Tanganyika groundnut scheme

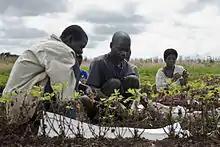
Groundnut cultivation in Malawi

In February 1948, the United Africa Company handed over responsibility for the project to the newly formed Overseas Food Corporation (OFC). It sent a new manager, Major-General Desmond Harrison, to the site. He found the scheme in a state of chaos, and immediately tried to instil some military discipline, which did not endear him to the workers, but subsequently retreated to his tent to concentrate on copious paperwork in a vain effort to contain the spiralling costs. Late in the year he was ordered back home on sick leave.